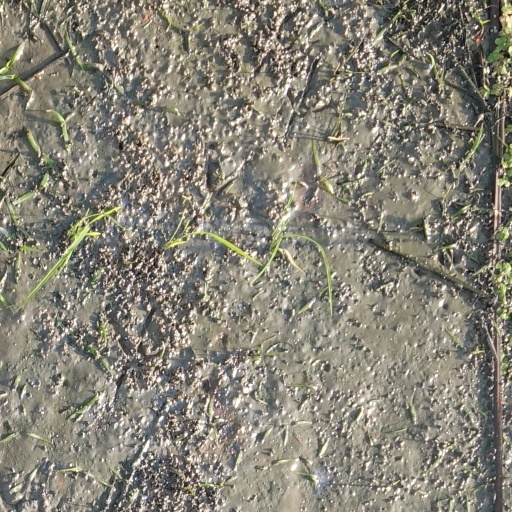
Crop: rice